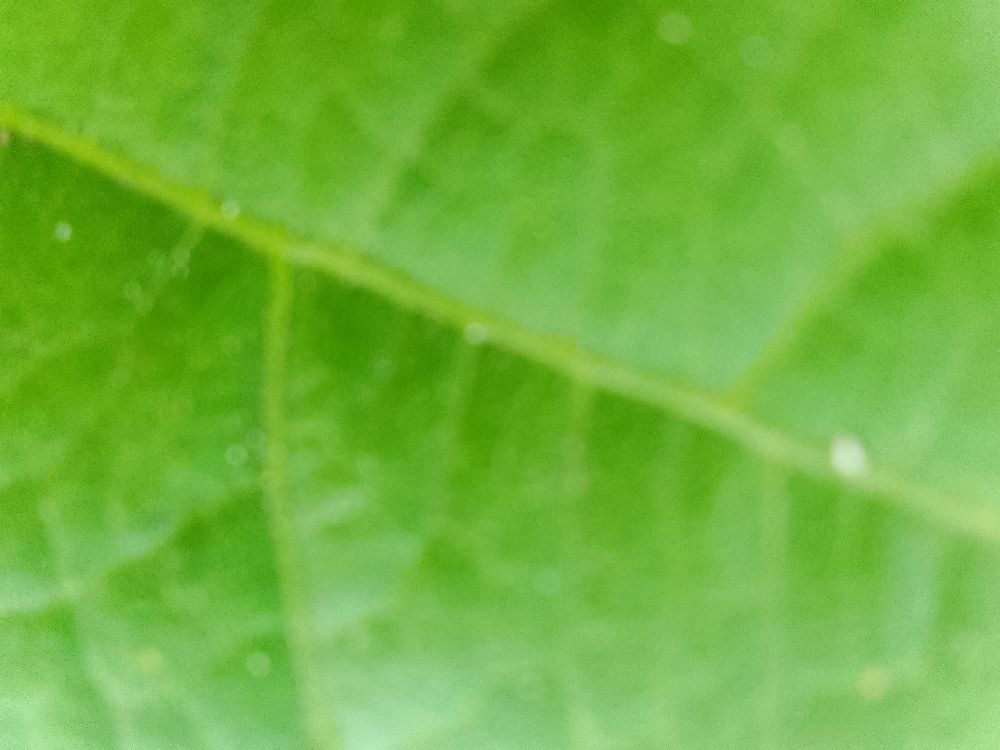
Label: healthy